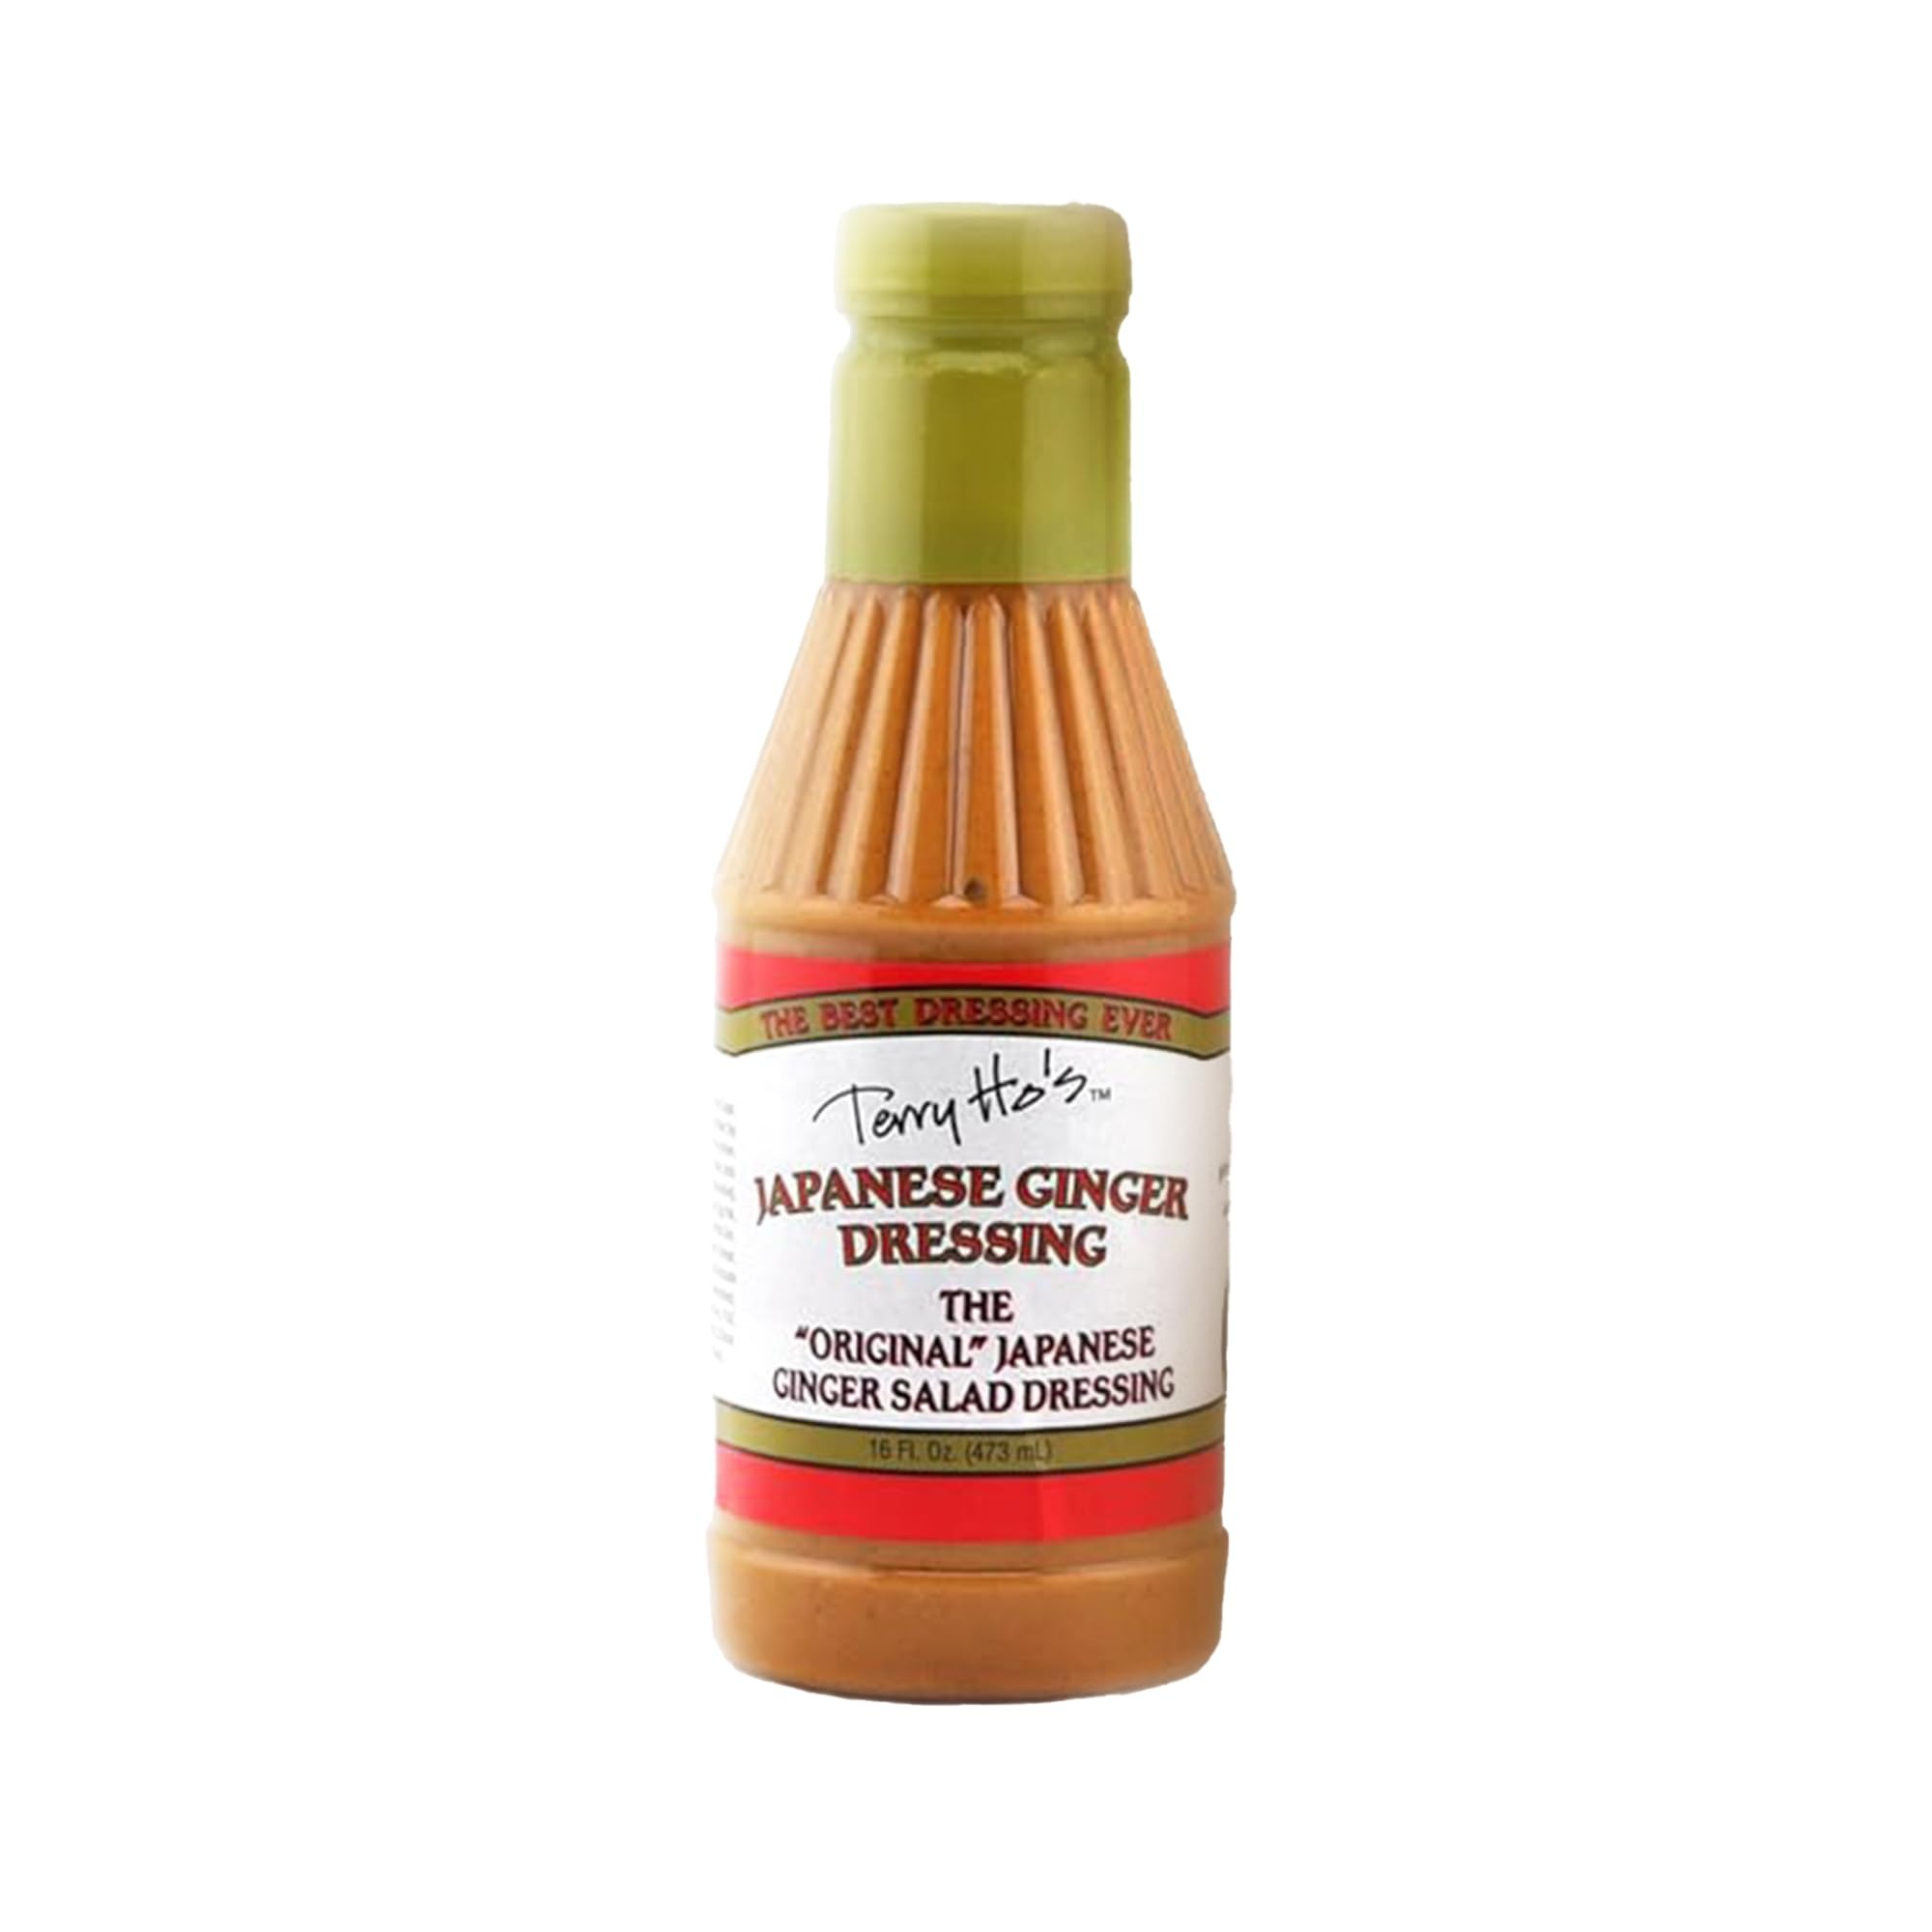
Item Name: TERRY HO'S YUM YUM SAUCE Japanese Ginger Dressing 16 oz - Gluten - Free - Sesame Sauce for Salad, Dipping, Marinade - Perfect for Asian Food, Roasted Chicken, Potato Salad
Bullet Point 1: Authentic Flavor: Experience the rich, tangy flavor of Terry Ho's Japanese Ginger Dressing, crafted with premium ginger and sesame for a bold, savory taste that enhances any dish.
Bullet Point 2: Versatile Uses: Perfect as a salad dressing, marinade, or dipping sauce, this gluten-free ginger dressing pairs excellently with salads, roasted chicken, Japanese steak, and more.
Bullet Point 3: Health-Conscious Choice: Gluten-free and made with carefully selected ingredients, this ginger dressing offers a healthier option for those seeking authentic Japanese flavors without compromising on taste.
Bullet Point 4: Ideal for Asian Cuisine: Add a flavorful twist to traditional dishes like Asian-inspired potato salad, cole slaw, and mixed vegetables, or use it as a dip for sushi, dumplings, and grilled meats.
Bullet Point 5: Convenient Packaging: Comes in a 16 oz bottle that’s easy to pour, making it perfect for home chefs and food enthusiasts who want to add a delicious ginger-sesame flavor to their meals.
Product Description: Terry Ho's Japanese Ginger Dressing brings authentic Asian flavors to your kitchen with a perfect blend of premium ginger, sesame, and high-quality ingredients carefully selected to deliver a savory taste. This versatile sauce offers a variety of uses, making it a staple for any meal. Whether you're using it as a tangy salad dressing, a savory marinade, or a delicious dipping sauce, its gluten-free formulation makes an excellent choice for health-conscious individuals. Pair it with Japanese steak, roasted chicken, or mixed vegetables, or use it to enhance the flavor of your favorite potato salad and cole slaw. Terry Ho's Japanese Ginger Dressing can also be used as a dip for sushi, dumplings, and grilled meats, adding a unique, robust flavor to every dish. Each 16 oz bottle is designed for convenience, making it easy to pour and store. Perfect for home chefs, food enthusiasts, and lovers of Asian cuisine, this dressing is a must-have for elevating traditional and contemporary dishes.
Value: 16.0
Unit: Fl Oz

Price: 17.95